Silver bullet

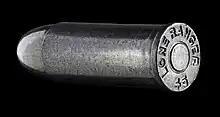
A prop silver bullet, as used by the Lone Ranger; the effectiveness of real silver bullets compared to lead ones is not entirely known.

In folklore, a silver bullet is often one of the few weapons that are effective against a werewolf, vampire, witch, or other supernatural being.